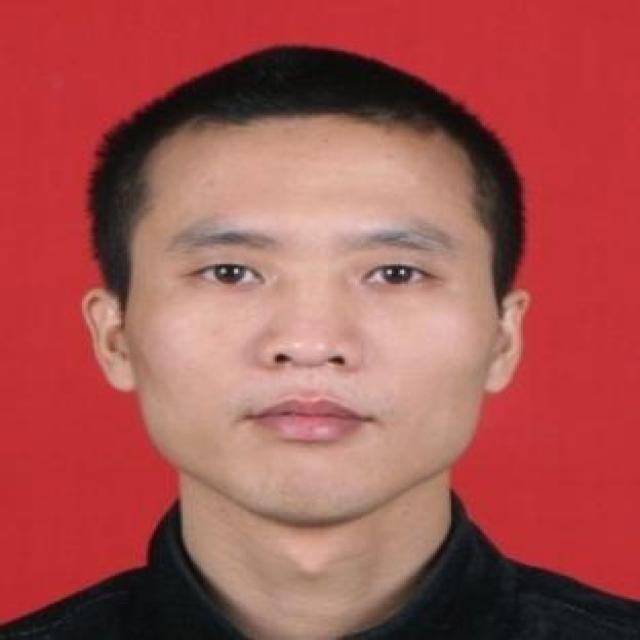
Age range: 21-44